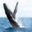
Label: whale